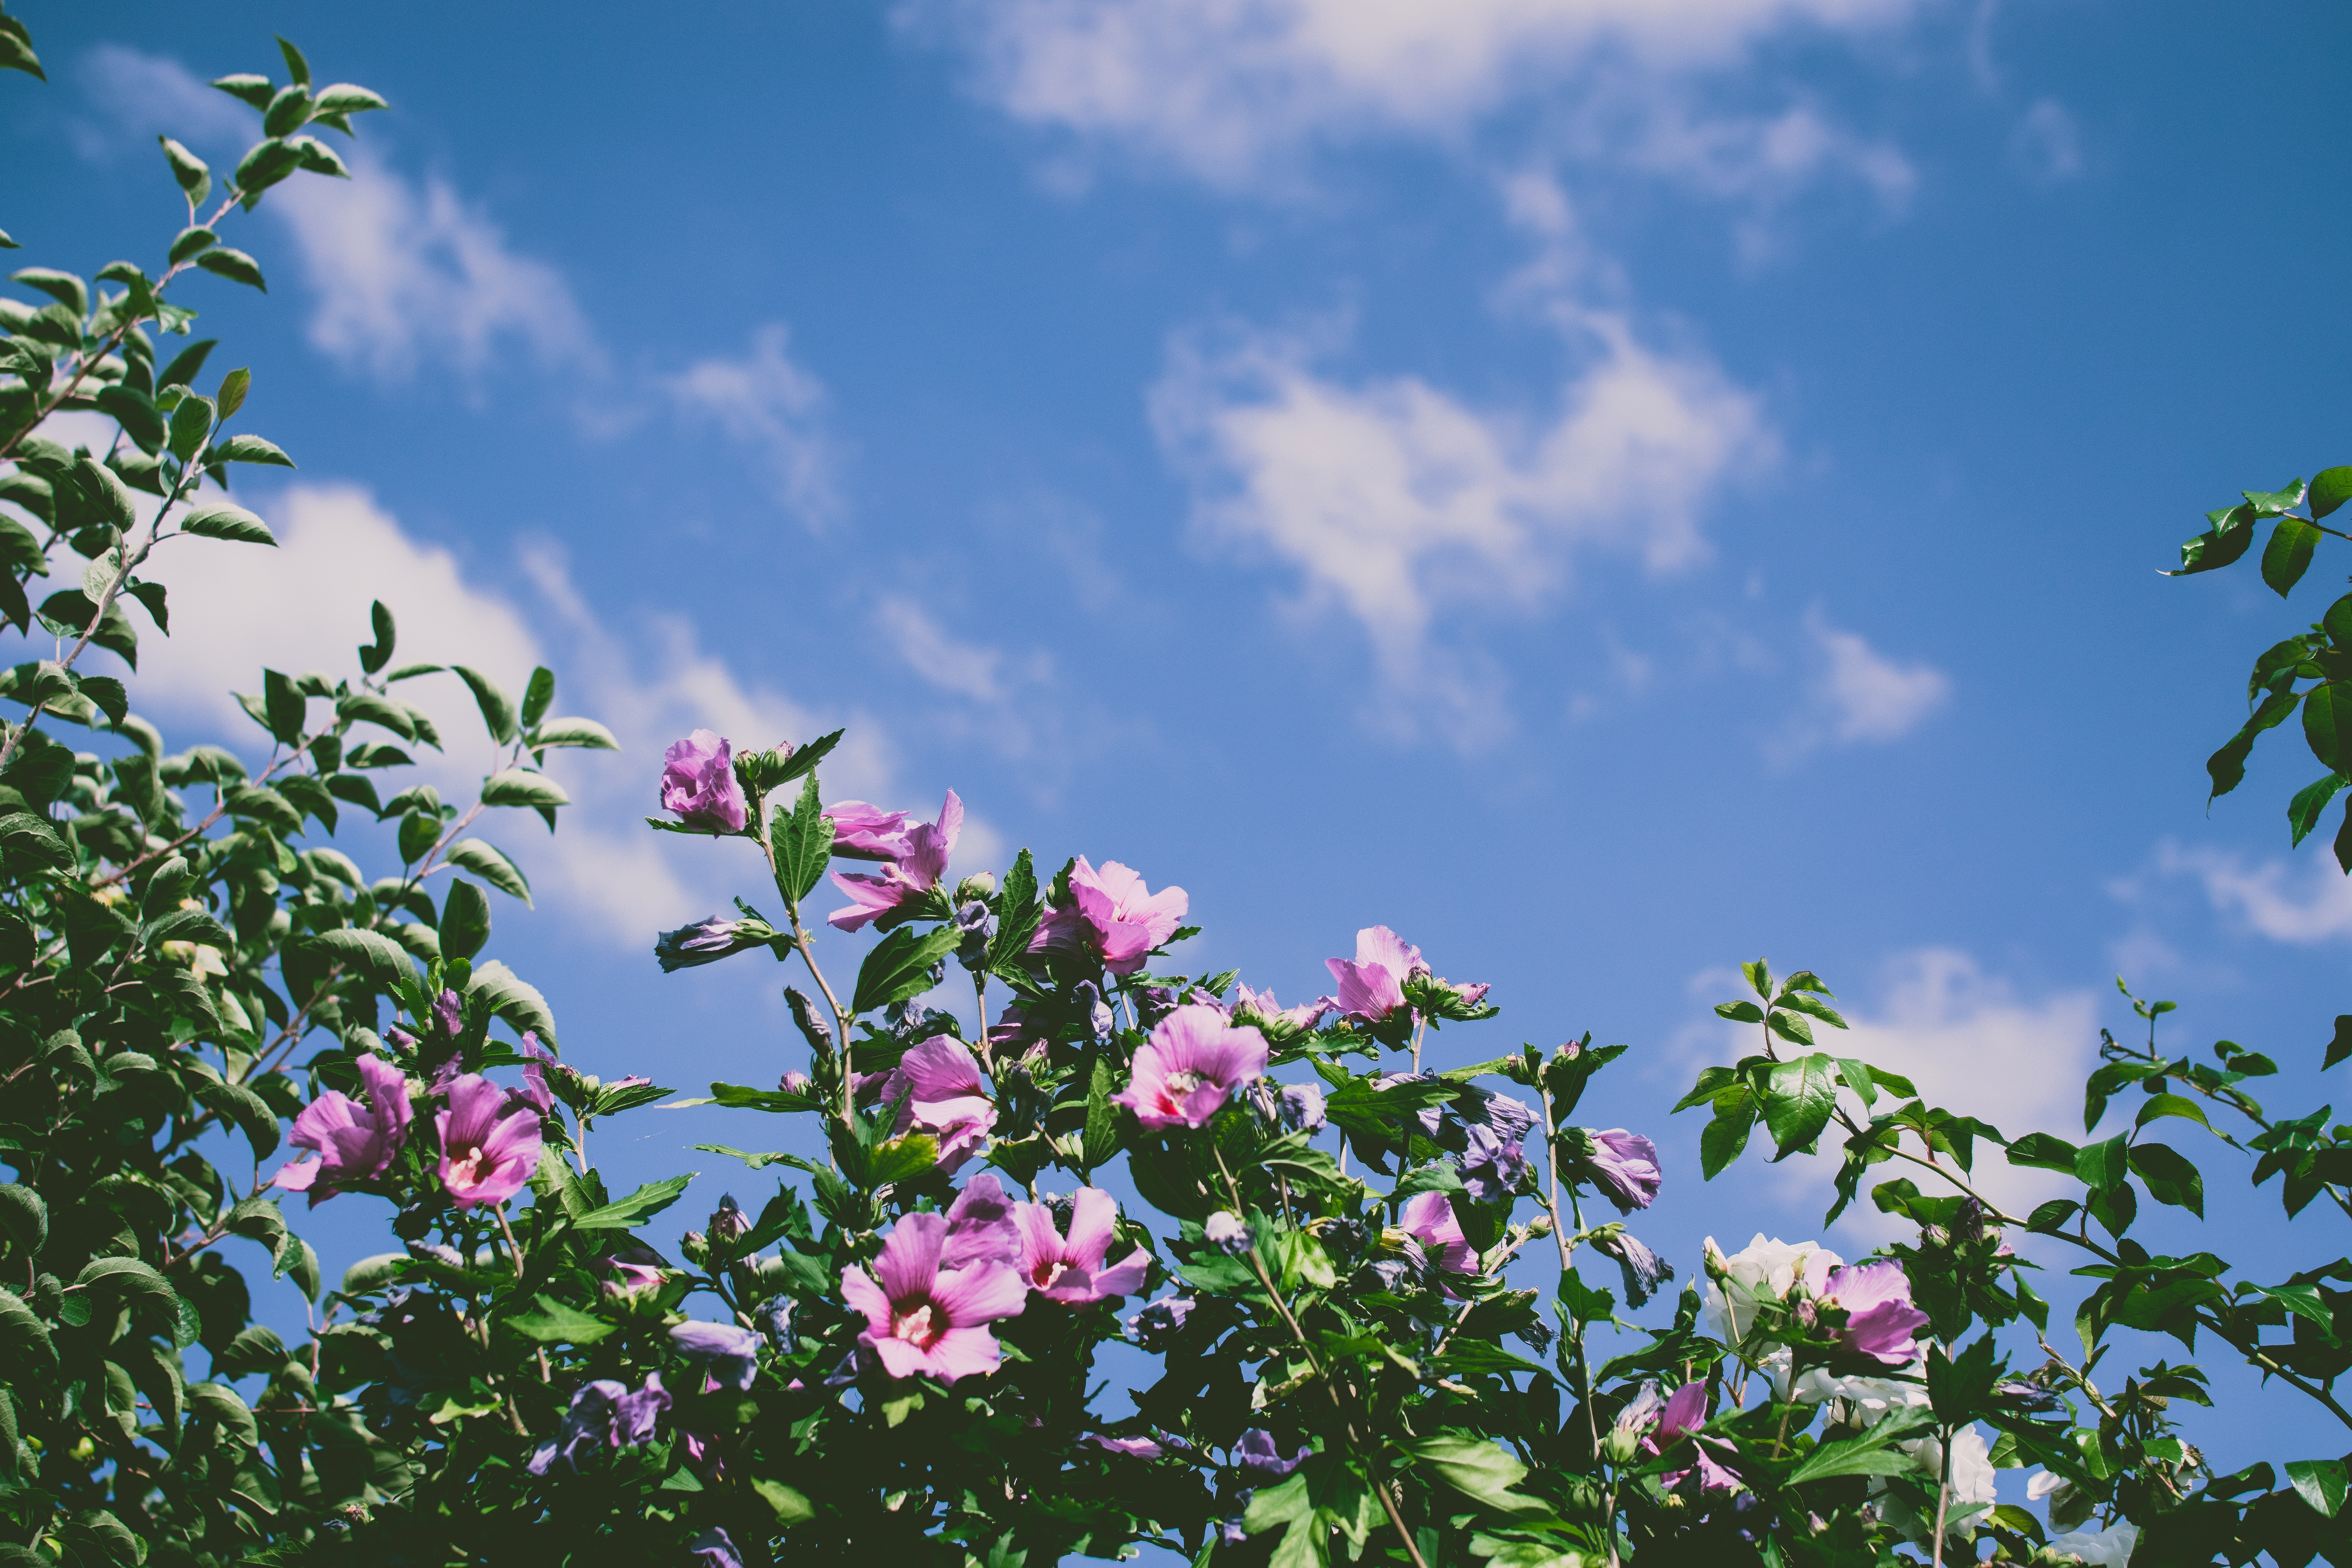
flower, flowering plant, sky, blue, plant, pink, tree, rose family, prickly rose, botany, rose, cloud, spring, leaf, branch, rosa dumalis, rosa canina, rosa rugosa, shrub, multiflora rose, petal, morning glory, rose order, camellia, bougainvillea, meteorological phenomenon, camellia sasanqua, rosa wichuraiana, perennial plant